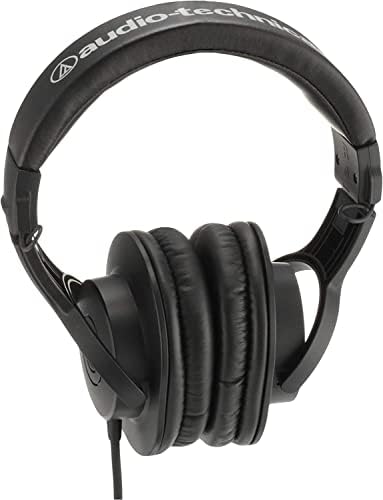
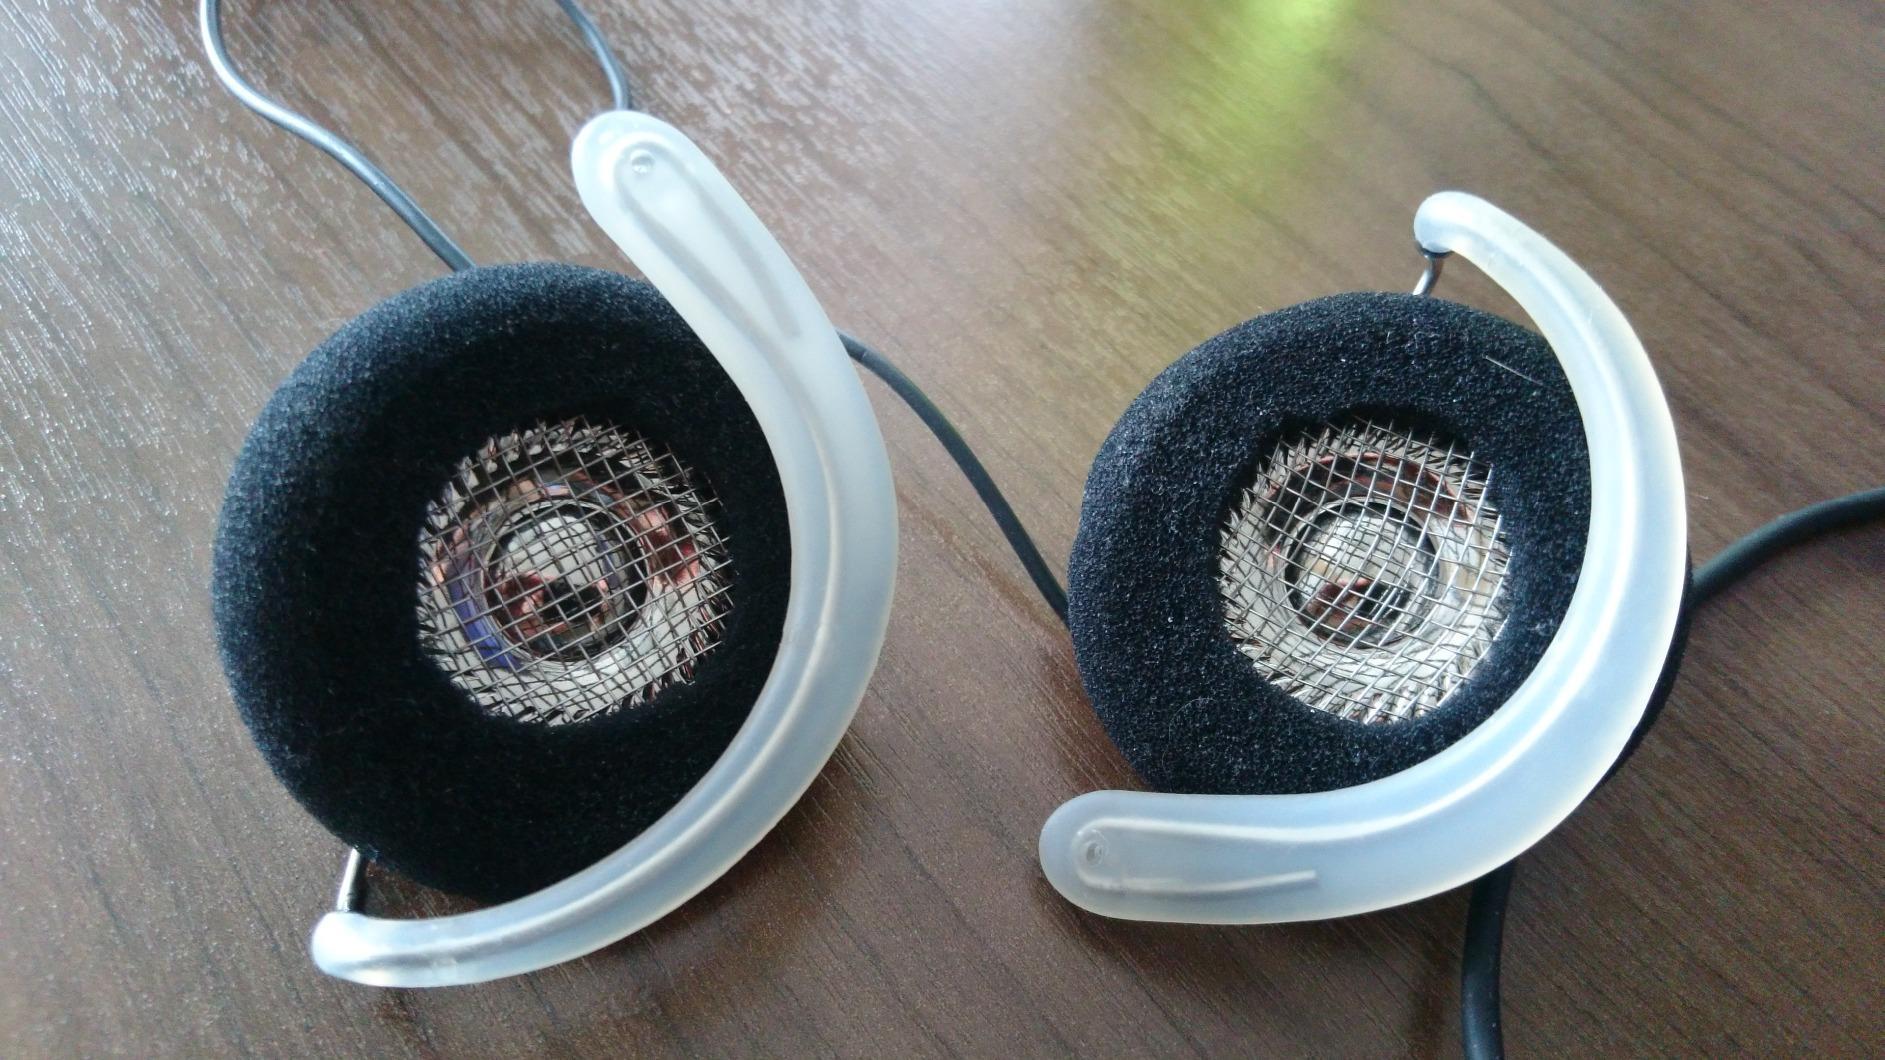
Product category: headphones
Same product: no